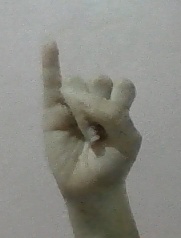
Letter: meem